Lydd Town railway station

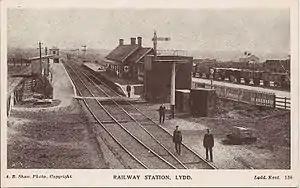
Lydd Town railway station in the 1900s

Lydd Town was a railway station which served the town of Lydd in Kent, England. Opened on 7 December 1881 by the Lydd Railway Company. It closed to passengers in 1967 but the line through the station remained open for freight.